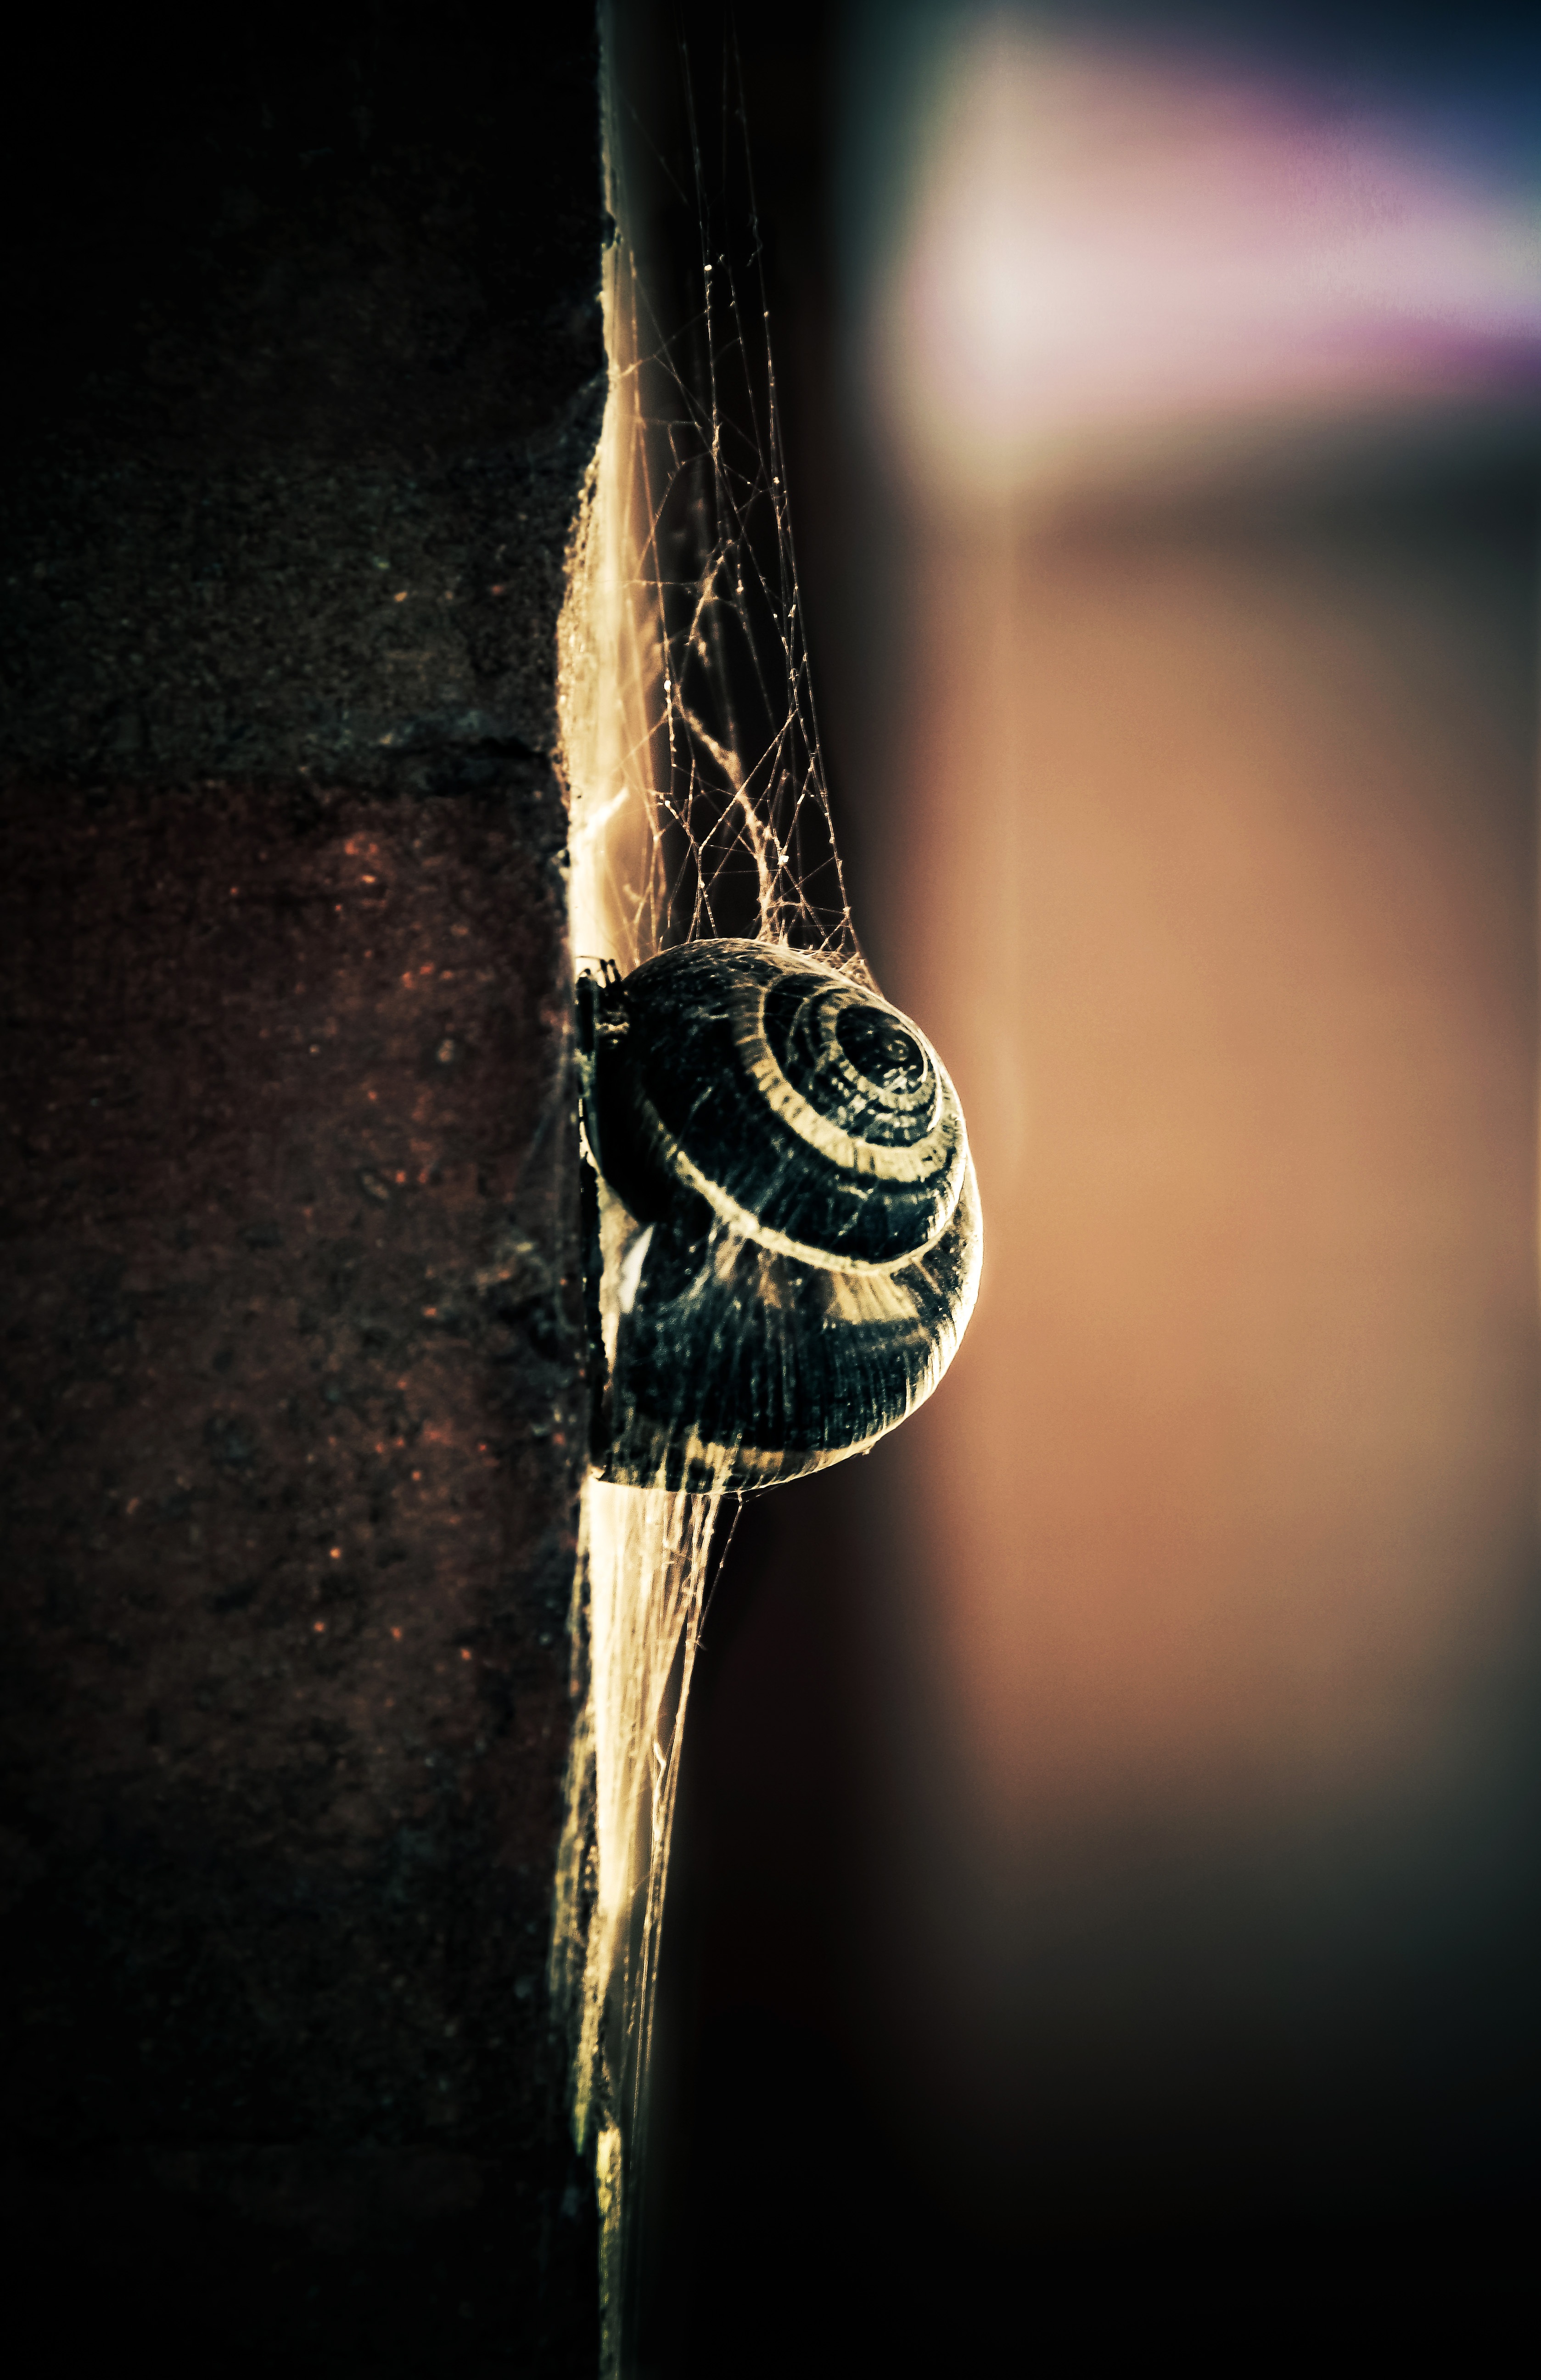
hand, light, photography, wall, color, darkness, close up, colors, snail, macro photography